Answer in natural language. Considering the relative positions, where is light brown wooden dresser with 10 drawers (highlighted by a green box) with respect to white rectangular dining table (highlighted by a blue box)? Choose between the following options: below or above
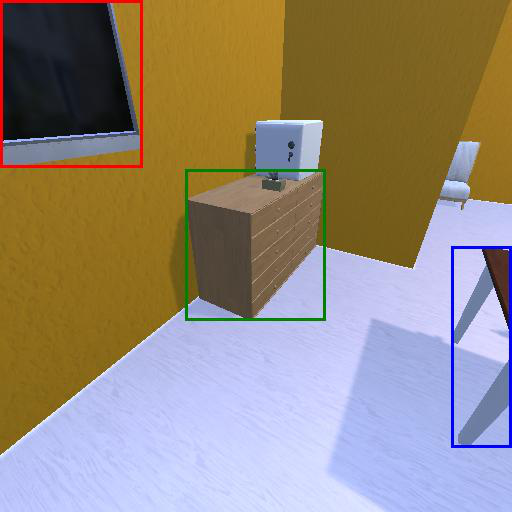
<answer>above</answer>